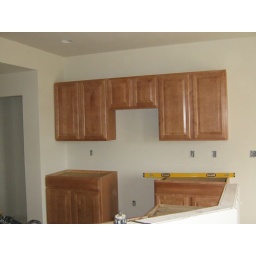
Our stove and microwave oven will go in the empty spot.